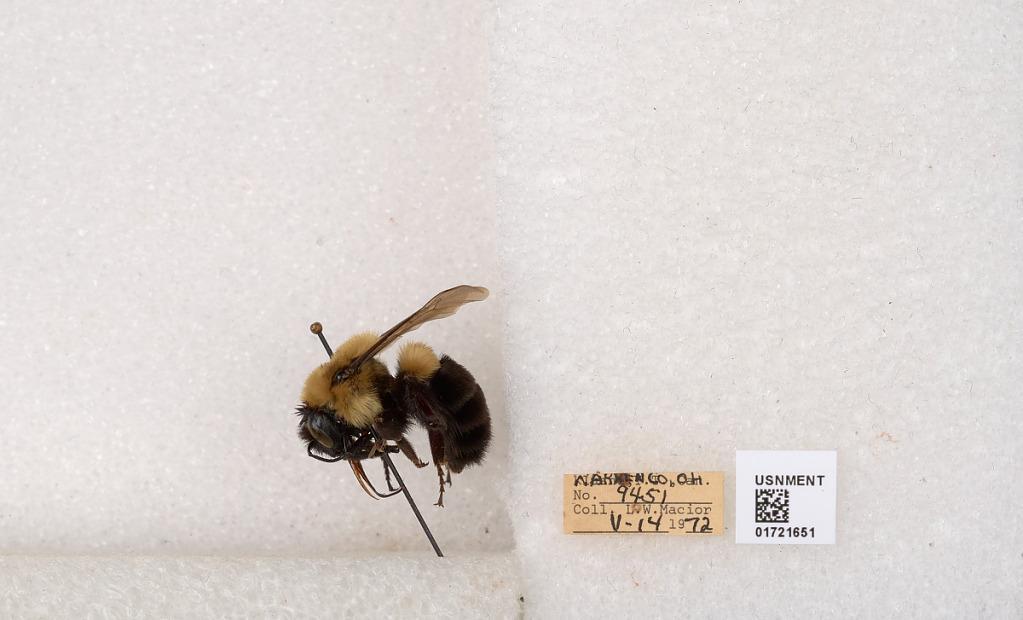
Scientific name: Bombus impatiens Cresson
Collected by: L. Macior
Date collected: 1972-5-14
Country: United States
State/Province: Ohio
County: Warren
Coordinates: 39.4276, -84.1668